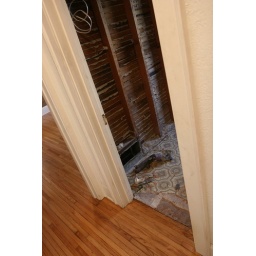
The new floor in contrast to the old bathroom floor which still needs to be ripped out to make way for the new tile.